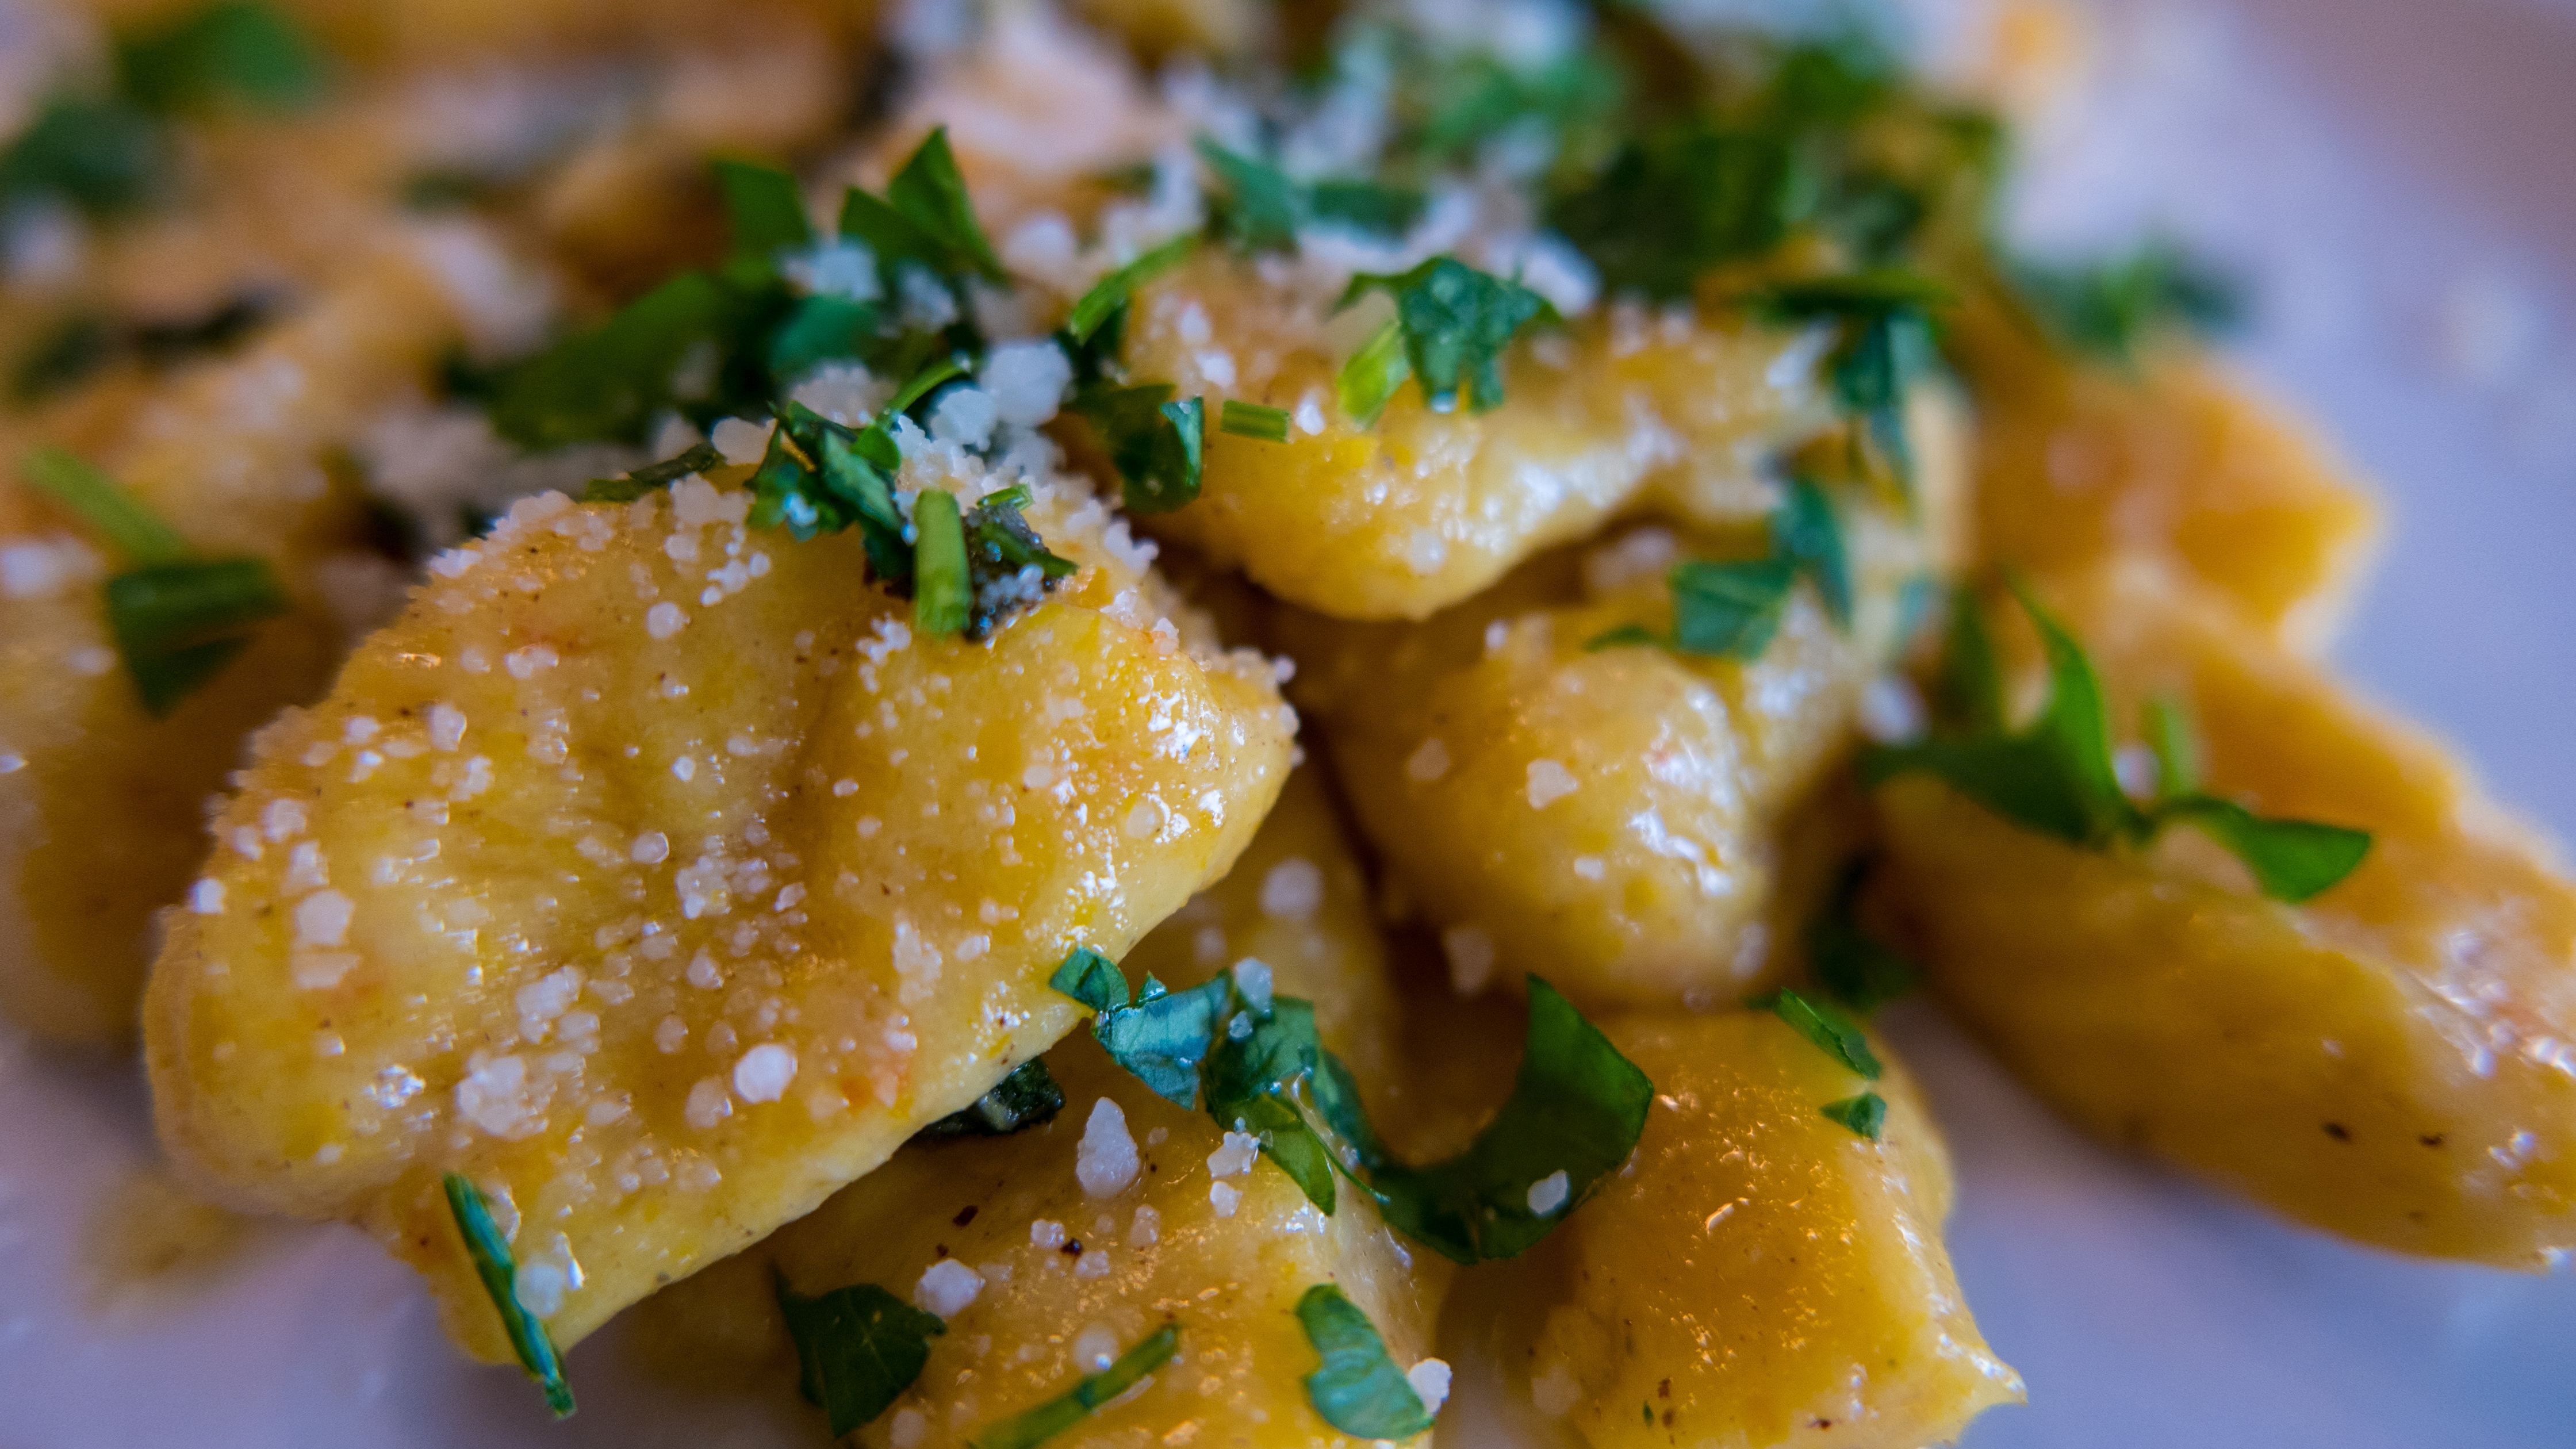
plant, dish, meal, food, produce, vegetable, cuisine, vegetarian food, cucurbita, curry, flowering plant, land plant